Coryphodon

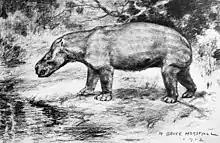
Individual walking towards a swamp, Robert Bruce Horsfall

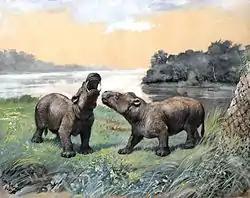
Restoration by Charles R. Knight

"Coryphodon" had a semi-aquatic lifestyle, likely living in swamps and marshes like a hippopotamus, although it was not closely related to modern hippos or any other animal known today. "Coryphodon" had very strong neck muscles and short tusks that were probably used to uproot swamp plants. The other teeth in the mouth were suited for processing plants that had been grabbed by browsing.